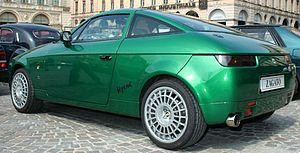
La Lancia Hyena est une voiture particulière produite à partir de la Lancia Delta Intégrale sur une étude du carrossier Zagato.